Grant's gazelle

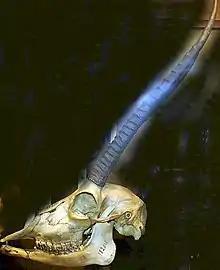
A skull of male exhibited at the Smithsonian National Museum of Natural History, Washington D.C.

The Grant's gazelle stands at the shoulder. The females weigh from and males from . Its coat is a beige orange on the back with a white belly. The Grant's gazelle looks similar to a Thomson's gazelle, except it is much larger and has lyre-shaped horns which are stout at the base, clearly ringed, and measuring long. A useful field mark is the white on the rump that extends over the top of the tail in Grant's but not Thomson's gazelles. The subspecies are segregated by different morphological characters, such as horn shape and slight differences in coat colour. These differences are not indicative of ecological separation as with some species.